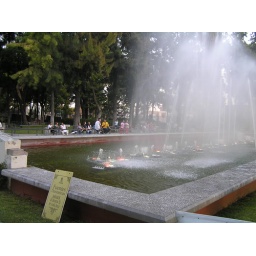
The water show at the train station in Aguascalientes.